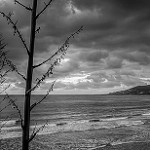
Label: B & W